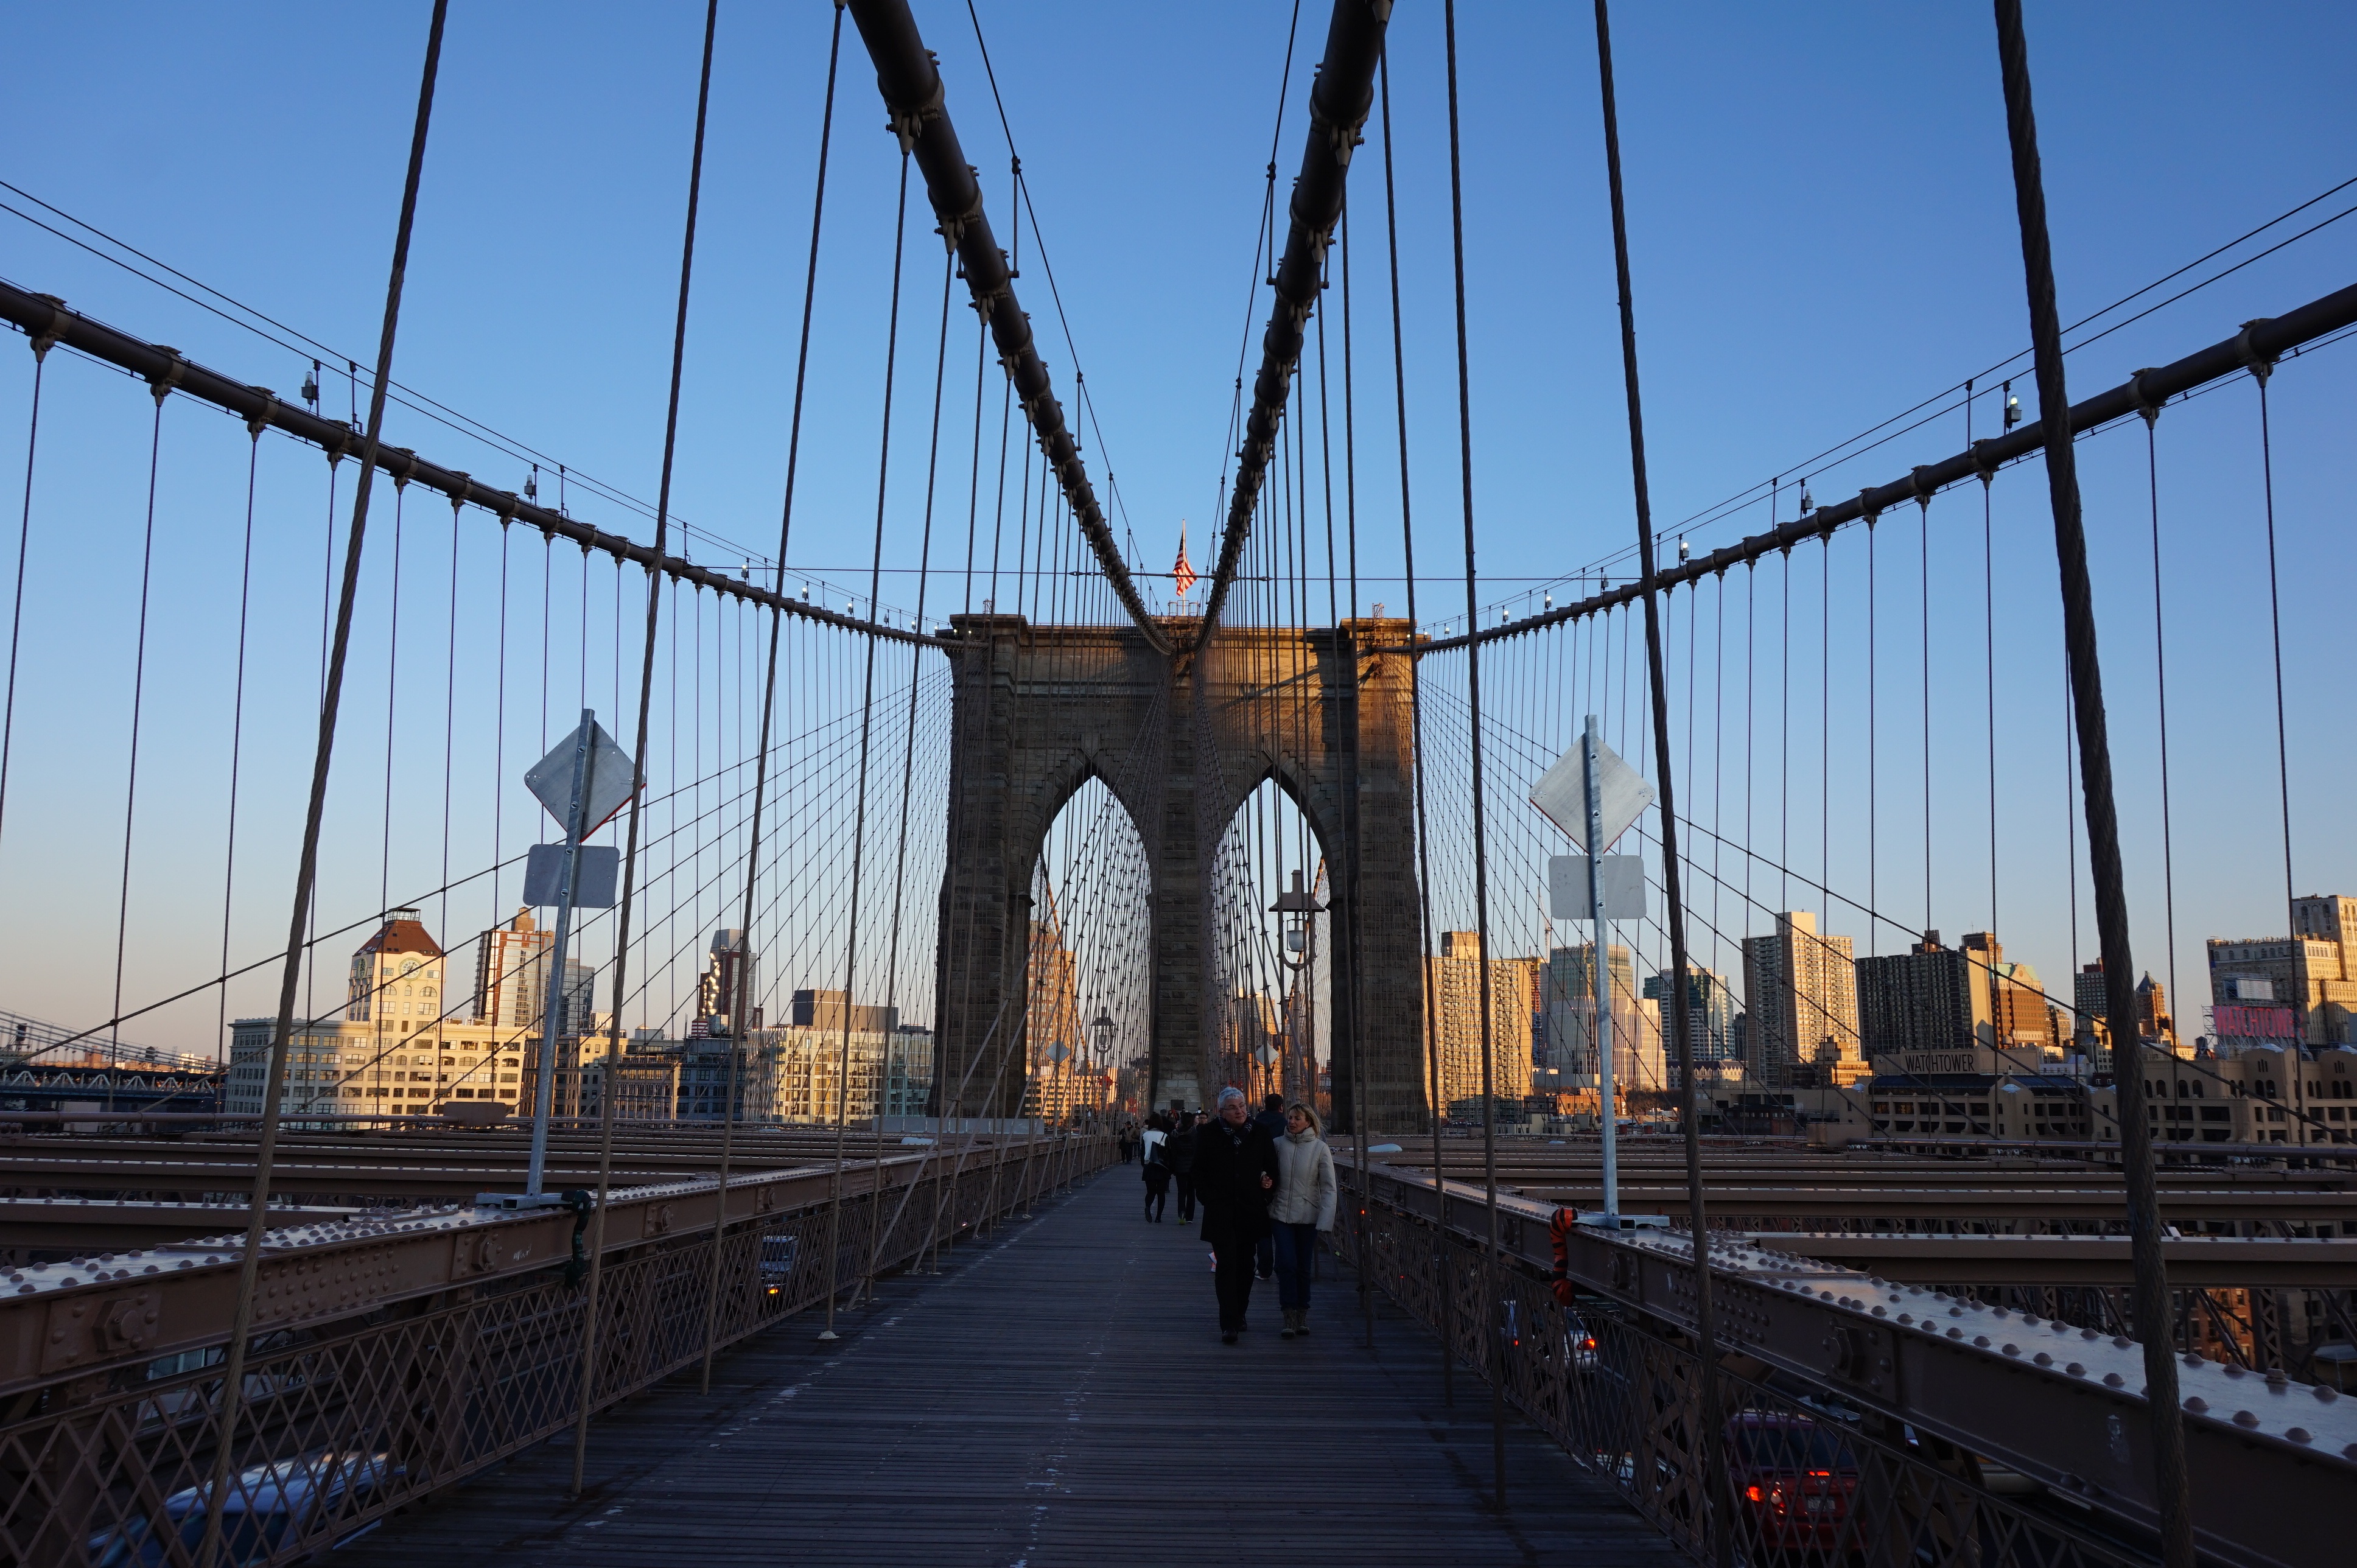
bridge, new york, cityscape, suspension bridge, evening, brooklyn bridge, landmark, ny, cable stayed bridge, nonbuilding structure